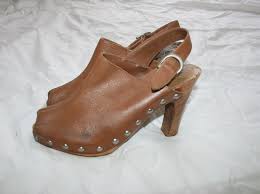
Label: Clog